Davy Jones (musician)

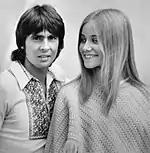
Jones with Maureen McCormick in the 1971 "The Brady Bunch" episode "Getting Davy Jones", in which he was a guest star

Despite his initial high profile after the Monkees disbanded, Jones struggled to establish himself as a solo music artist. Glenn A. Baker, author of "Monkeemania: The True Story of the Monkees", commented in 1986 that "for an artist as versatile and confident as (Davy) Jones, the relative failure of his post-Monkees activities is puzzling. For all his cocky predictions to the press about his future plans, Davy fell into a directionless heap when left to his own devices."